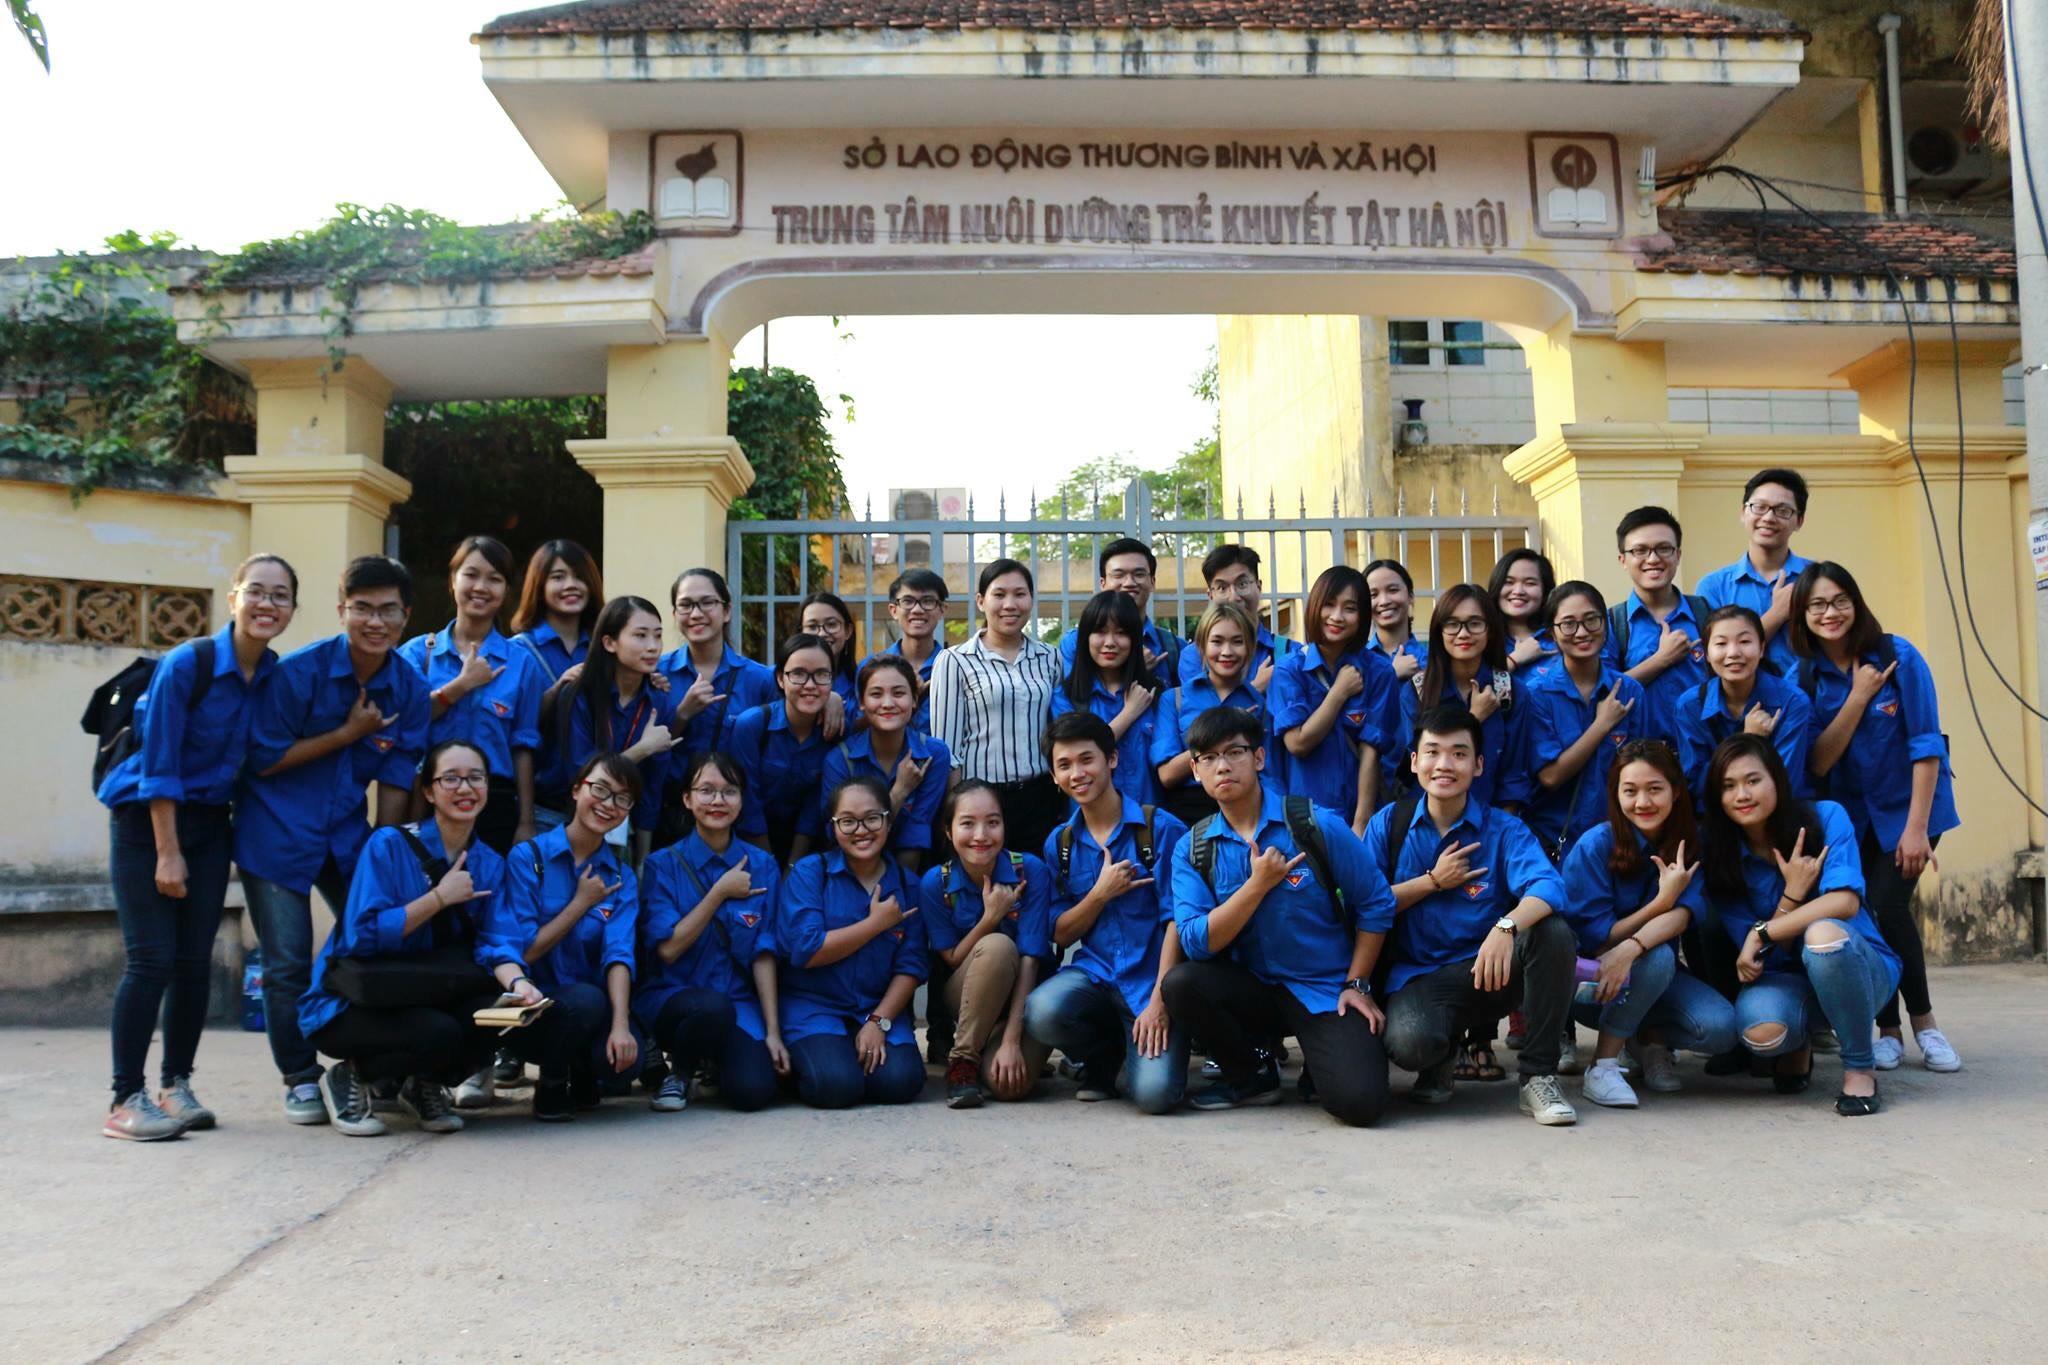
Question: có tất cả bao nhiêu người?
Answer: có ba mươi tư người